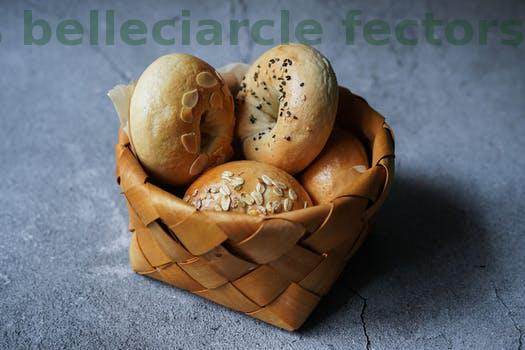
Label: Watermark